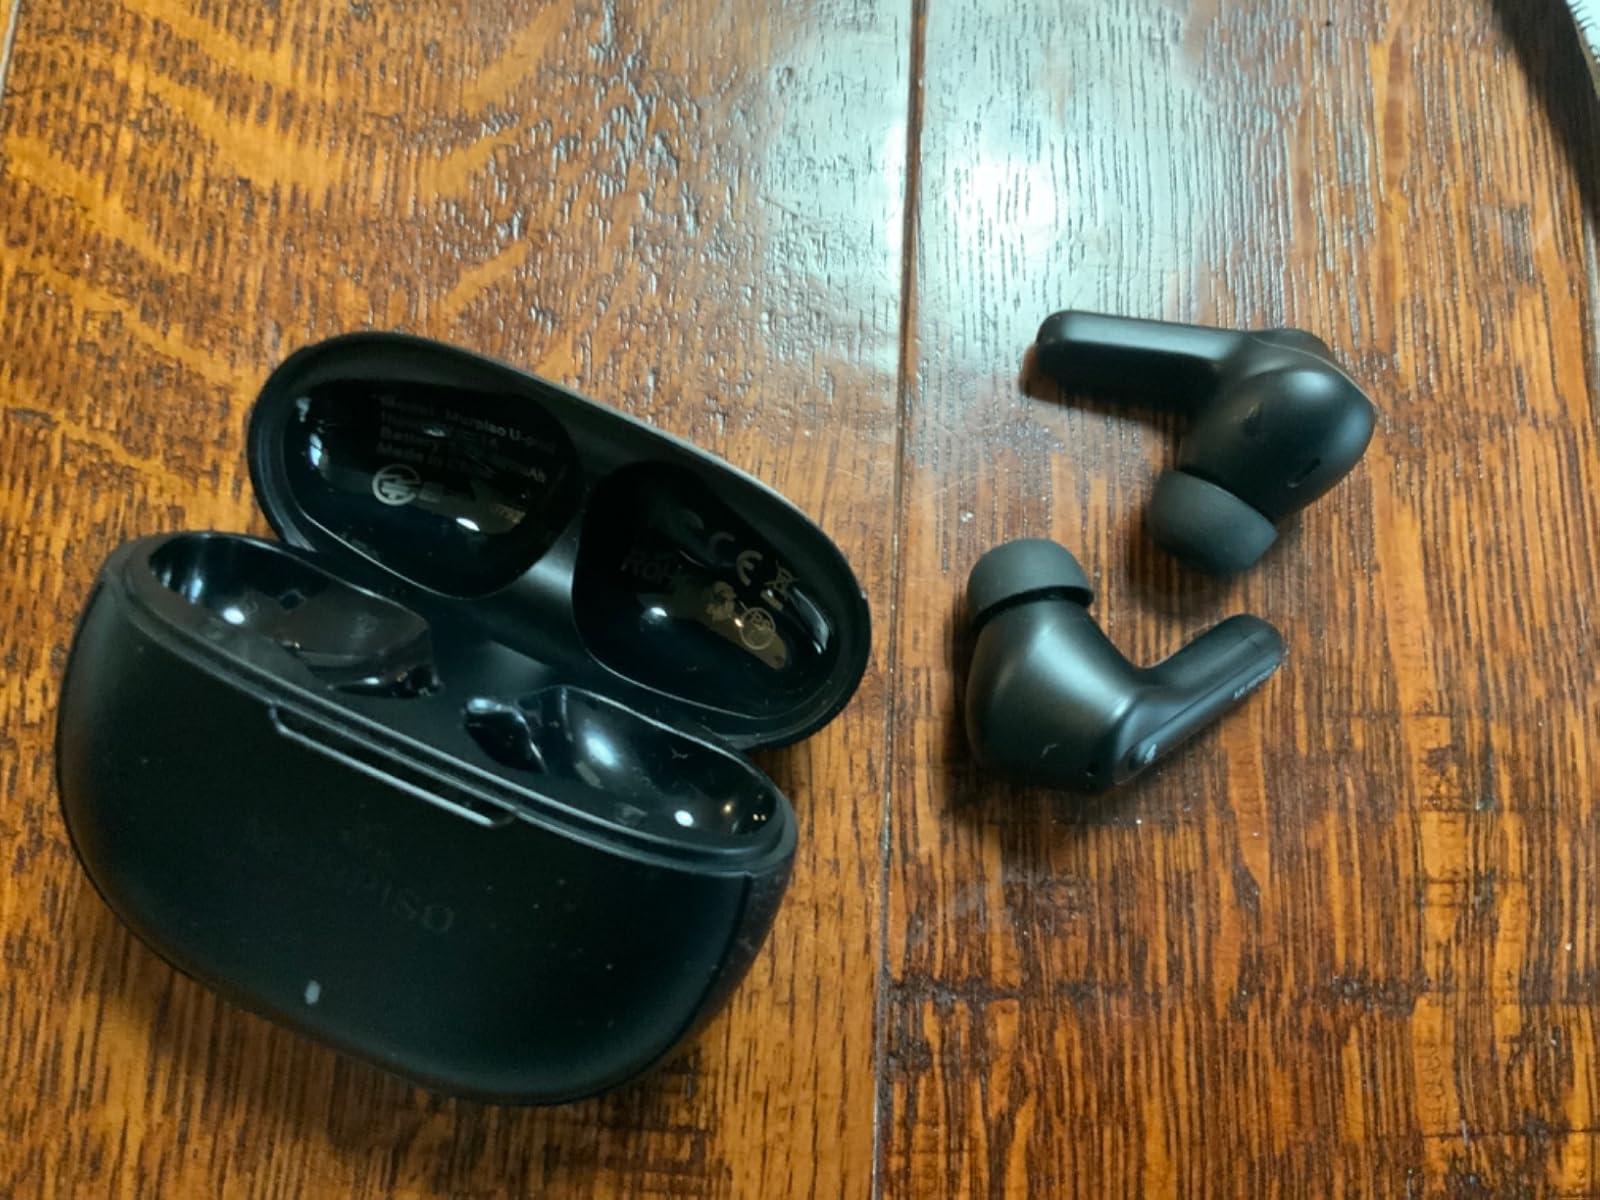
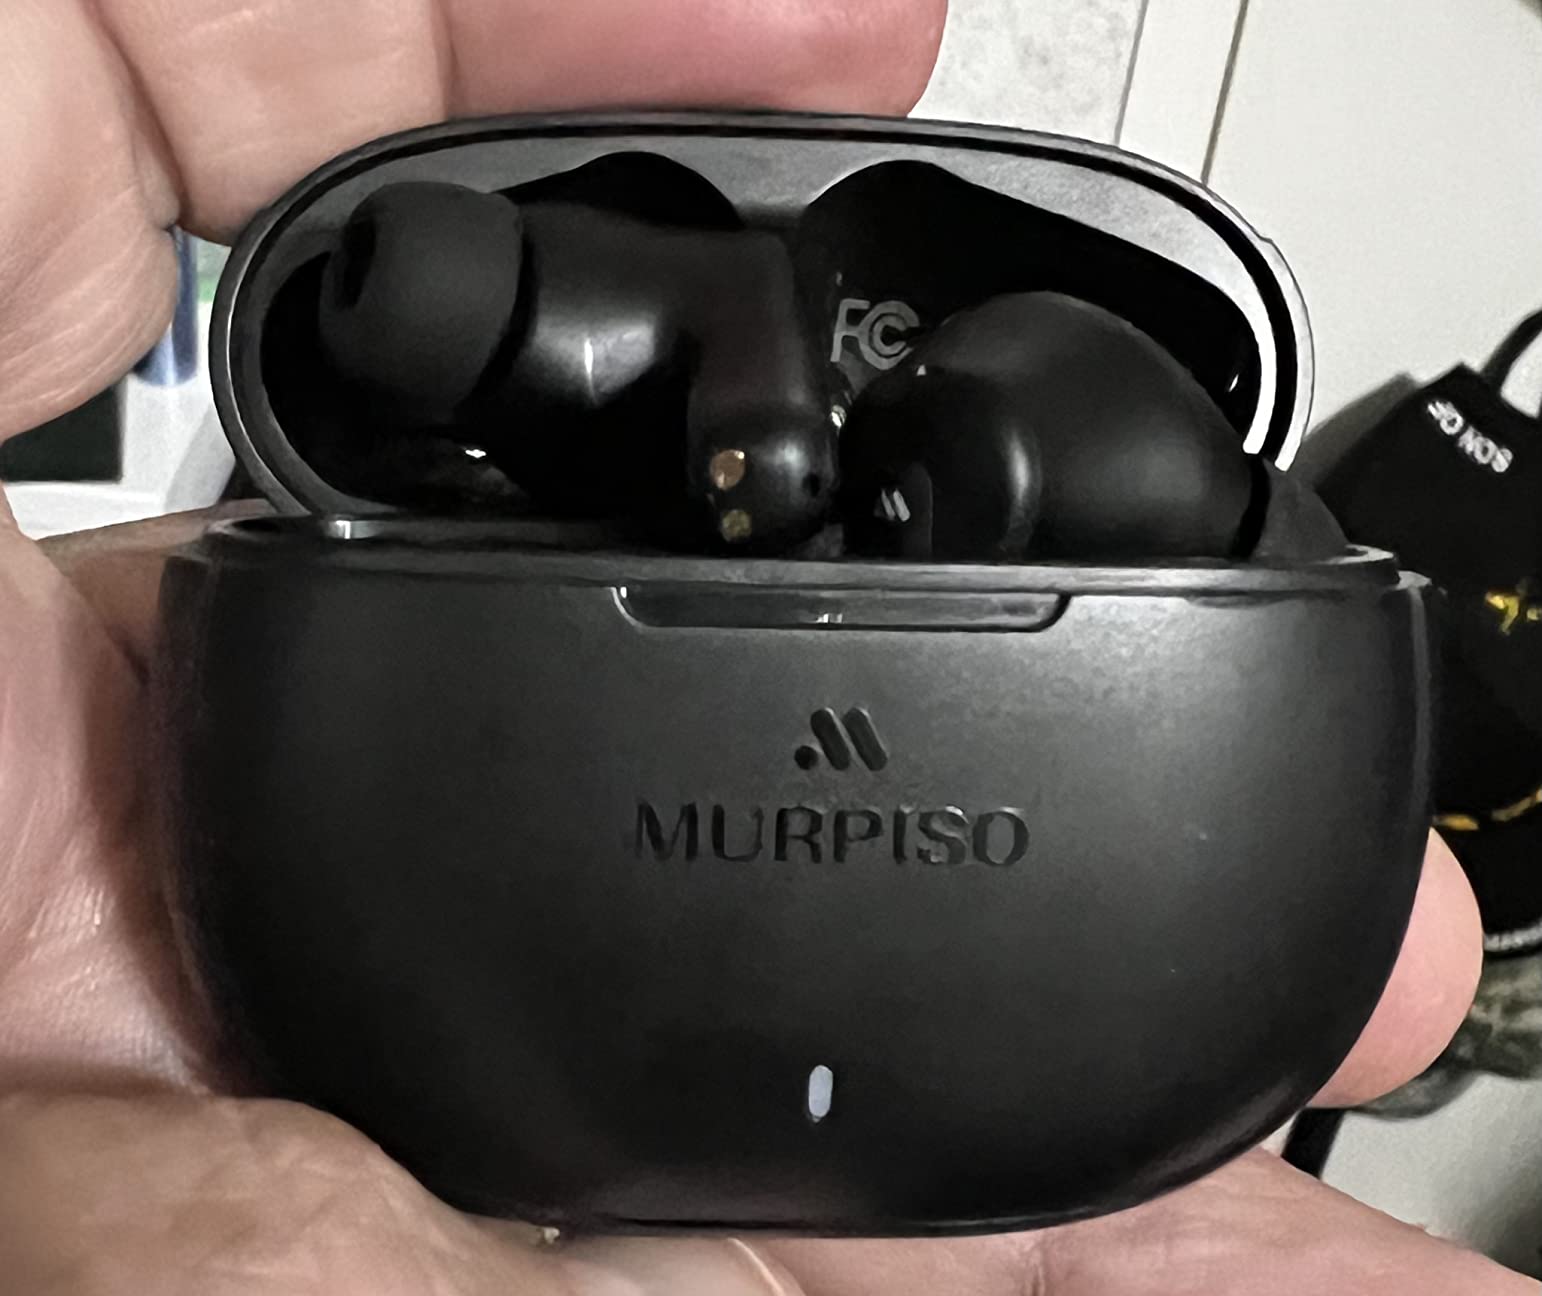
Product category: earbuds
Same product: yes